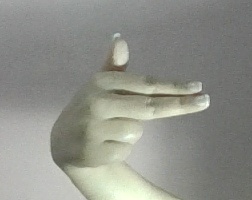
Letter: ghain